Cape Fear and Yadkin Valley Railway

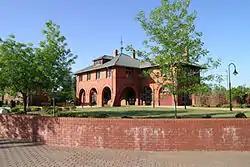
Original Fayetteville depot. It is now the Fayetteville Area Transportation Museum.

The Cape Fear and Yadkin Valley Railway was created in 1879 with the consolidation of the Western Railroad and the Mount Airy Railroad.